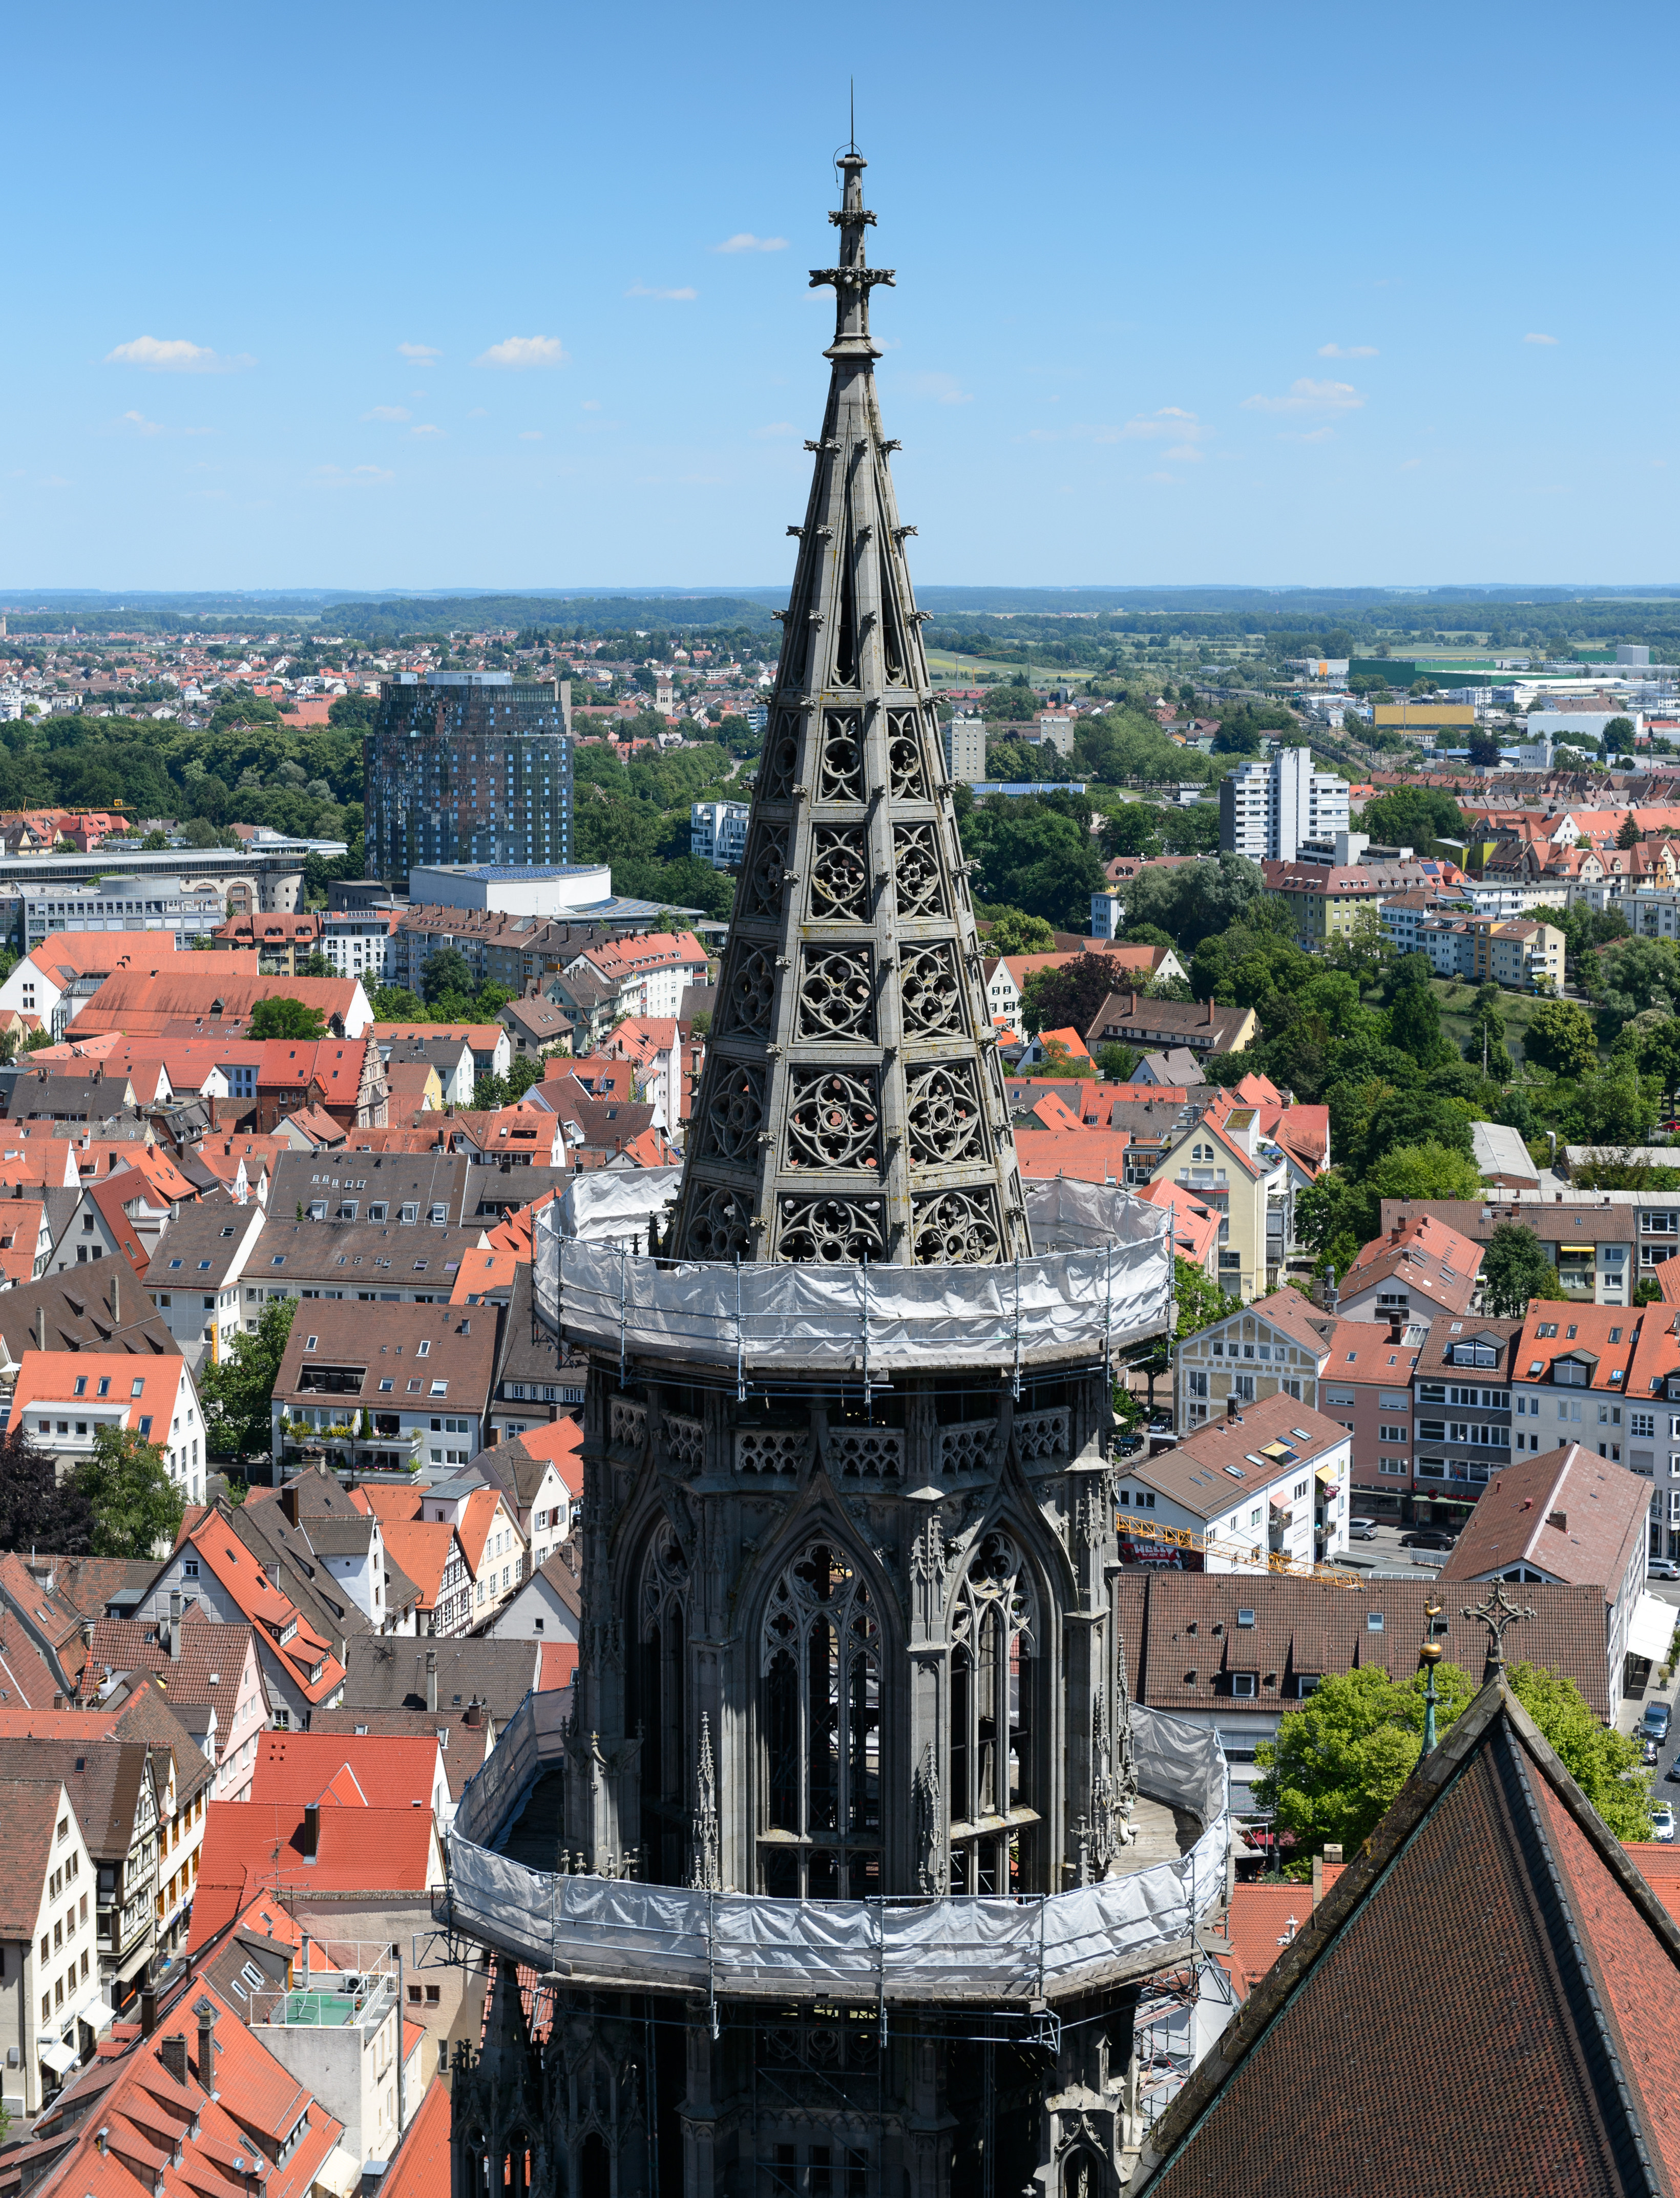
skyline, town, city, skyscraper, cityscape, downtown, tower, landmark, cathedral, place of worship, spire, town square, germania, metropolis, ulm, ulma, badenw rttemberg, urban area, human settlement, metropolitan area